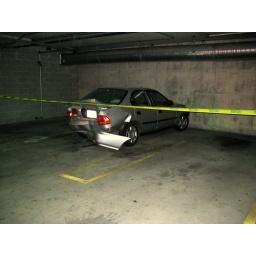
This car was across from the entrance. It got slammed into the wall in front of it.